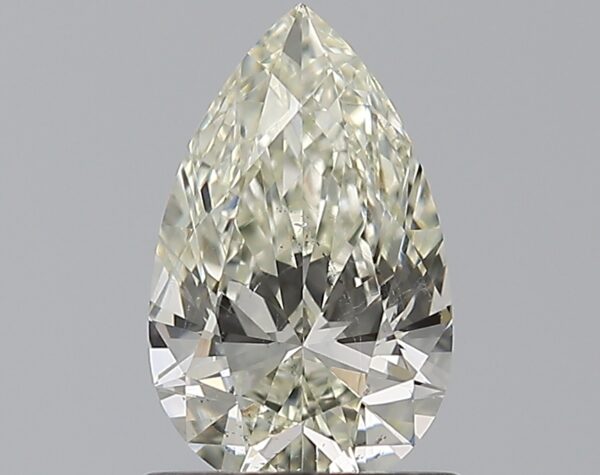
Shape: pear
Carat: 0.75
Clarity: SI1
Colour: K
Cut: EX
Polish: EX
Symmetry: EX
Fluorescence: F
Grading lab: GIA
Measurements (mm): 8.28 x 5.11 x 3.03